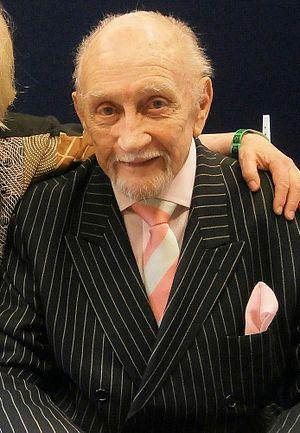
Cette liste comprend une partie des élèves diplômés de la Royal Academy of Dramatic Art.
Roy Louis Dotrice est un acteur et scénariste britannique né le 26 mai 1923 à Guernesey et mort le 16 octobre 2017 à Londres.
Cet article présente la liste des personnages de la série télévisée américaine Game of Thrones, adaptée des romans de fantasy médiévale écrits par George R. R. Martin. La série se déroule dans un univers fictif et narre les luttes de pouvoir pour le contrôle du Trône de fer sur les continents d'Essos et Westeros entre de nobles clans rivaux et leurs allégeances.